Wembley Monarchs

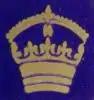
Wembley Monarchs logo

The Wembley Monarchs were an ice hockey team in the United Kingdom. They were founded in 1929 as the Grosvenor House Canadians, transferred to Wembley Canadians for the 1934–35 season and became the Monarchs in 1936. The team played in the English League 1931–35, 1936–37 and in the English National League 1935–36, 1937–50.